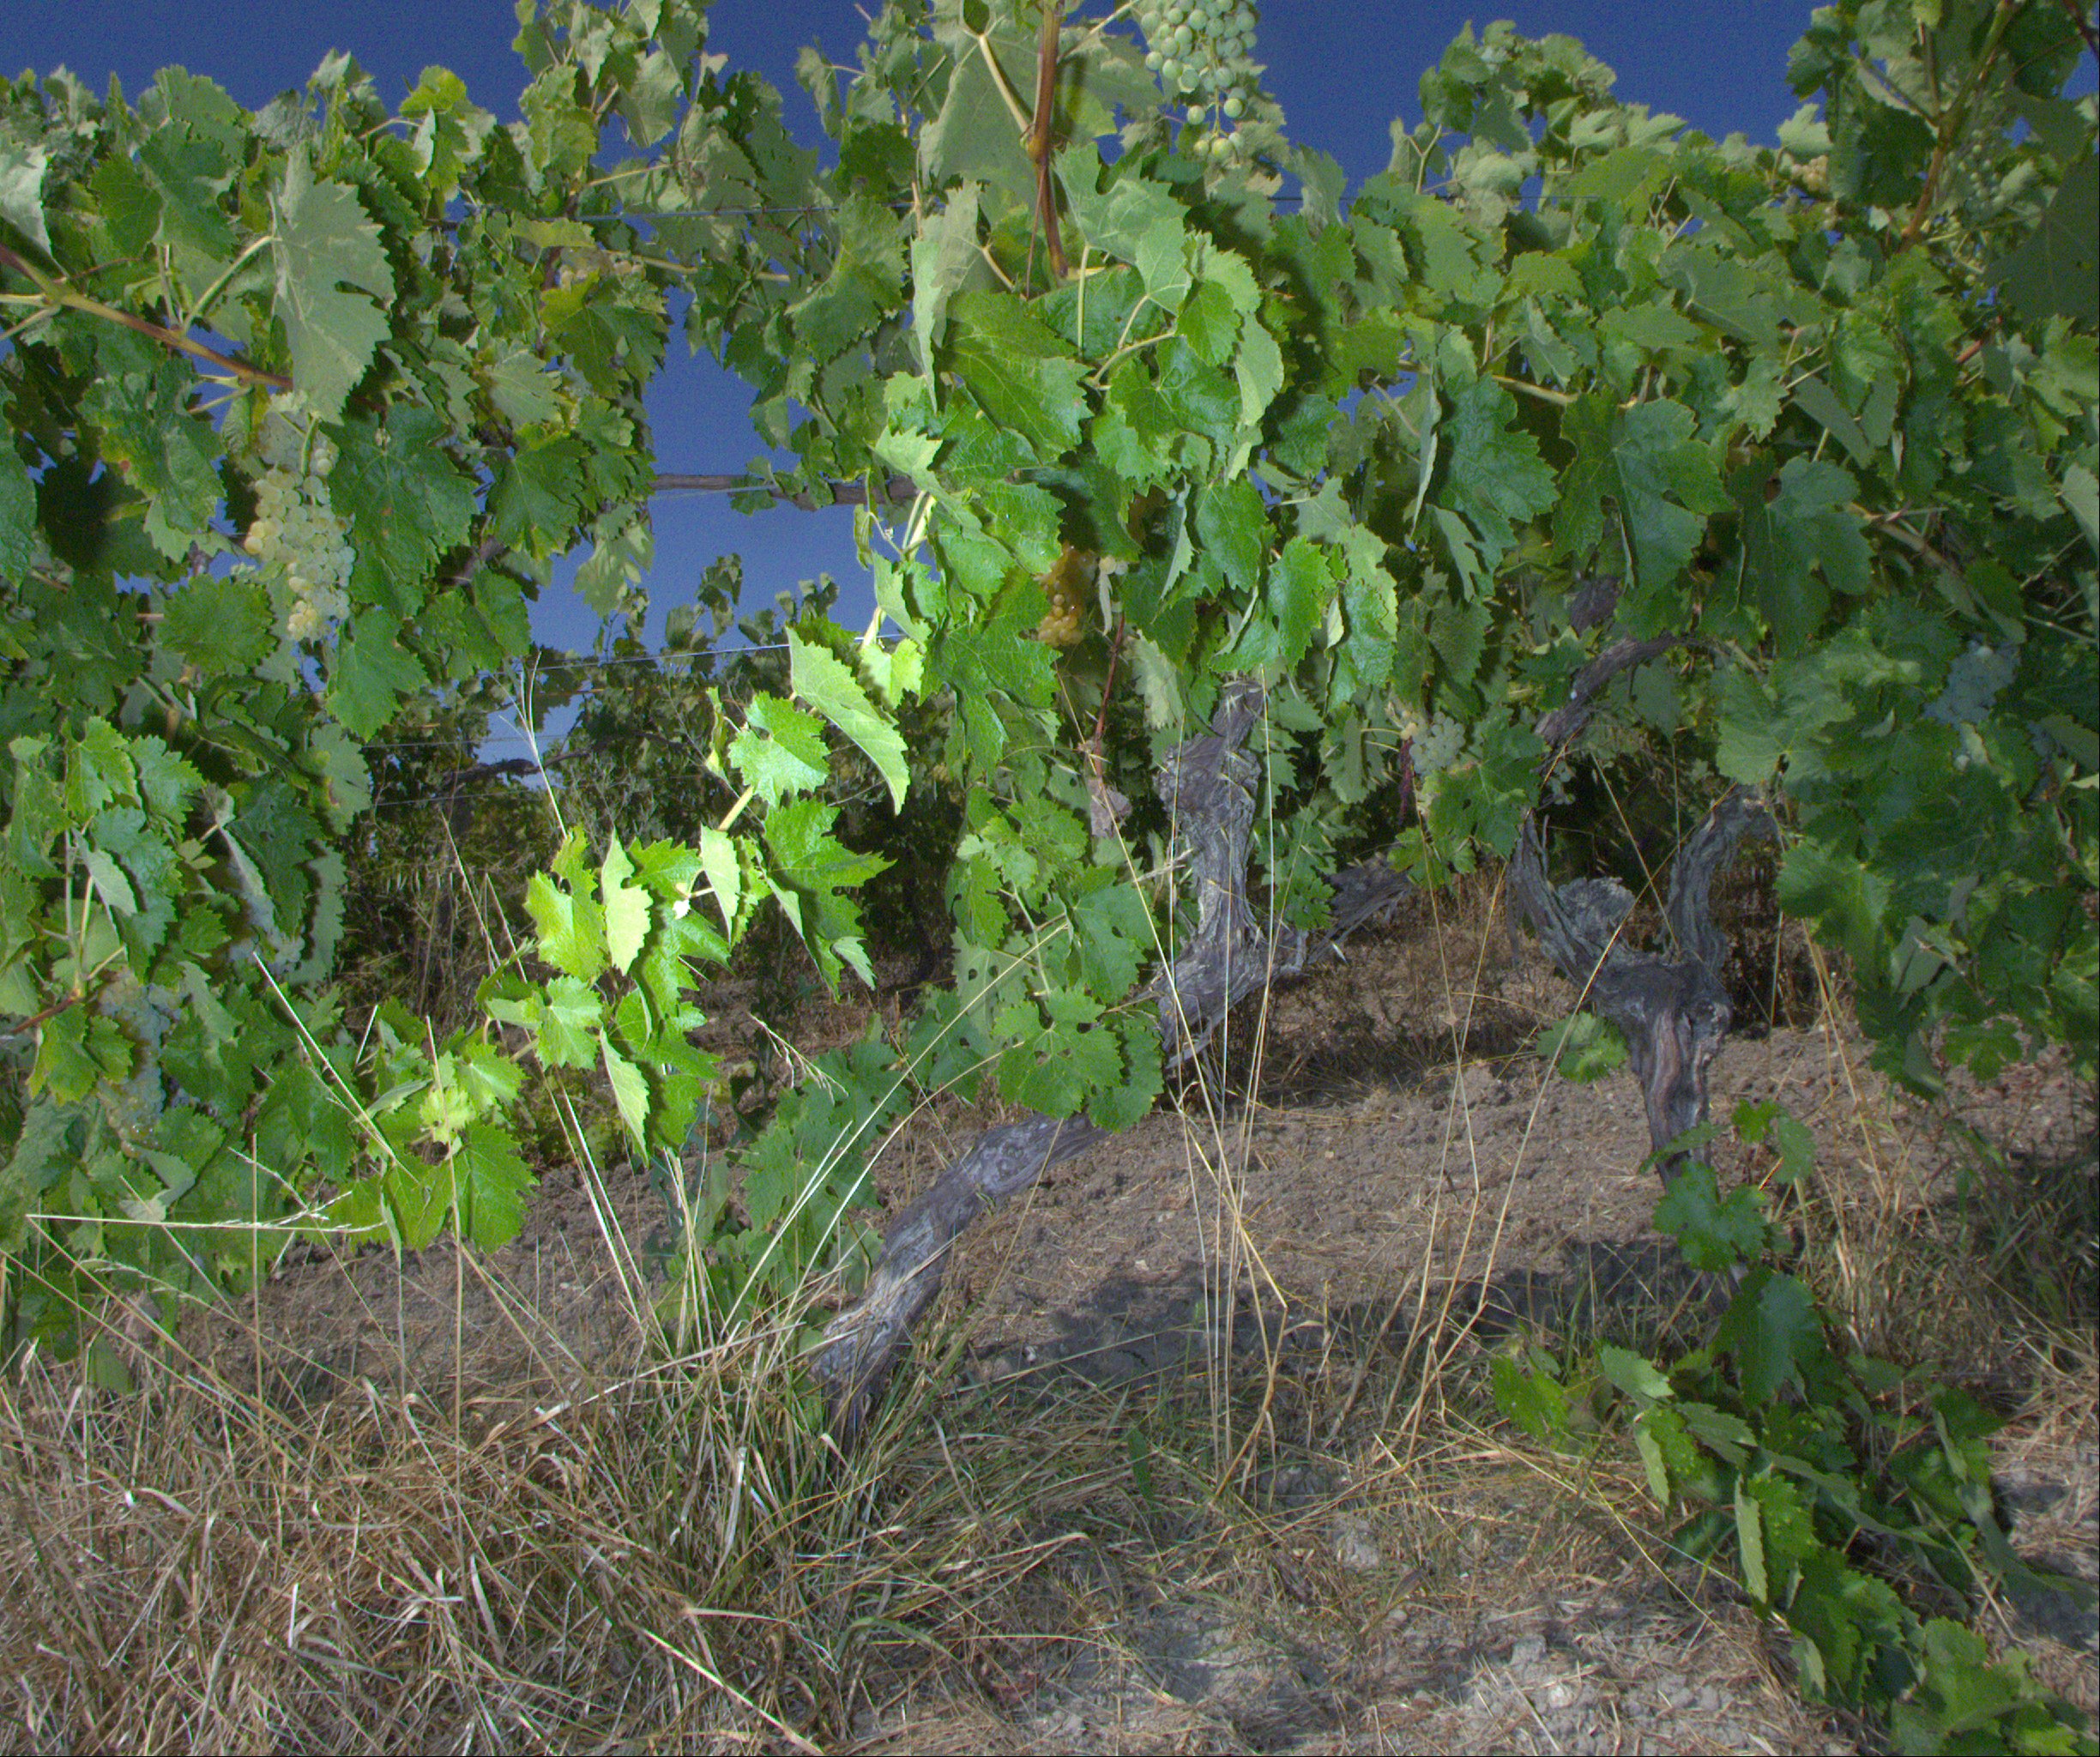
Grape variety: ugni-blanc
Disease: confounding disease (conf)